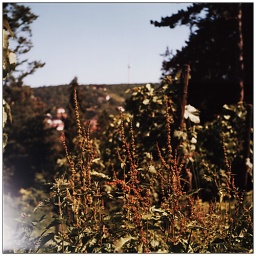
it's stuttgart city. you can see the television tower in the background